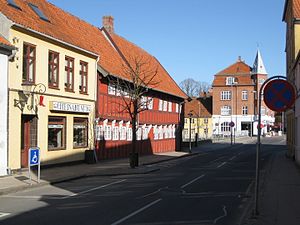
Skælskør / Bygninger i Skælskør
Vestergade
Vestergade i Skælskør. Den gamle købstad ligger på Sydvestsjælland.
Skælskør er en ældre købstad med 6.455 indbyggere, beliggende på Sydvestsjælland næsten midtvejs mellem Næstved og Korsør. Byen ligger i Slagelse Kommune og tilhører Region Sjælland.